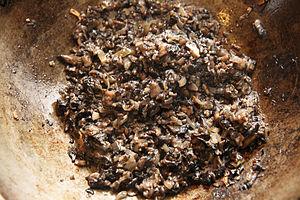
La duxelles, souvent orthographiée « duxelle » de nos jours, est un hachis de champignons de Paris finement hachés et étuvés au beurre avec des oignons et des échalotes, utilisé pour corser ou farcir toutes sortes de préparations culinaires.
Les champignons sautés sont un plat réalisé en faisant sauter à la poêle des champignons comestibles. Ils constituent en général un accompagnement. Il peuvent également participer à une garniture.